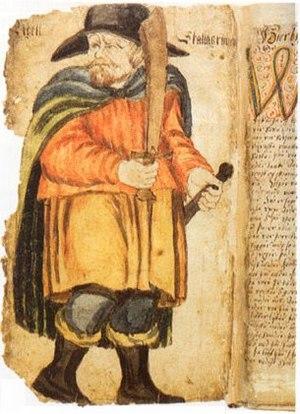
Le scalde est un poète scandinave, très souvent islandais, du Moyen Âge, essentiellement du IXᵉ au XIIIᵉ siècle.
Les sagas des Islandais — également appelées « sagas de famille » — sont un sous-genre des sagas islandaises. Il s'agit de récits se rapportant aux hauts faits d'un ancêtre ayant vécu aux Xᵉ et XIᵉ siècles en Islande. Leurs auteurs ne sont pas connus. Les héros de ces sagas sont généralement fameux en raison des expéditions vikings qu'ils ont menées ou de leurs qualités personnelles.
Þórsdrápa est un poème scaldique écrit par Eilífr Goðrúnarson, un poète au service de Håkon Sigurdsson, en vieux norrois. Il est reconnu pour son utilisation de kenningar et d'autres formes de métaphore. Le poème a été recueilli dans la partie Skáldskaparmál de l'Edda de Snorri.
Droplaugarsona saga est l'une des sagas des Islandais, probablement écrite au début du XVᵉ siècle. Elle raconte la vie d'adultes de deux fils de Droplaug, Grimr et de Helgi, qui sont aussi apparus dans la Fljótsdæla saga. Les histoires des deux sagas se superposent parfois, et dans certains cas l'une contredit l'autre dans les détails. Cela n'est pas inhabituel dans une saga islandaise.
La littérature nordique est la littérature caractéristique des pays nordiques. Quand on mentionne uniquement Danemark, Norvège et Suède, on parle de littérature scandinave.
Egill Skallagrímsson est un héros et un scalde islandais né au début du Xᵉ siècle à Borg, une ferme de la région des Myrar dans un fjord auquel elle a donné son nom, dans l'ouest de l'Islande.
La liste des épées légendaires recense les épées qui ont été assez fameuses pour qu’on leur ait attribué des noms propres que les légendes, mythologies ou textes religieux ont conservés.
La littérature islandaise est la littérature, orale et surtout écrite, en Islande ou en islandais ou par des Islandais.
Selon l'historiographie traditionnelle, l’Âge des Vikings, ou ère viking, est le nom de la période qui suit immédiatement l'Âge de Vendel entre 793 et 1066 de notre ère. Cette période est marquée par l'expansion rapide du territoire des Vikings, guerriers et marchands scandinaves, qui lancent d'abord des raids côtiers en direction des monastères chrétiens, avant de remonter grâce aux fleuves vers l'intérieur des terres. Les invasions et pillages concernent une grande partie de l'Europe, y compris les territoires russes, le nord de l'Afrique et la Méditerranée, et même le nord-est de l'Amérique du Nord. Hormis l'exploration de l'Europe par ses océans et rivières grâce à leurs connaissances avancées en matière de navigation et l'extension de leurs routes de commerce à travers de vastes parties du continent, les peuples Vikings se sont aussi engagés dans des guerres, et ont, par leurs implantations durables sur de vastes pans du territoire, notamment contribué au développement du système féodal en Europe.
L'histoire de l'Islande est récente par rapport à celle du reste de l'Europe. Du fait de son éloignement, ce pays n'a pas subi la guerre, mais certains événements extérieurs, tels que la réforme protestante imposée par le Danemark ou la peste noire, ont eu des conséquences importantes pour les Islandais. L'histoire du pays a aussi été marquée par nombre de catastrophes naturelles et par sa lutte pour l'indépendance, obtenue en 1918 — il faut toutefois attendre 1944 pour que les derniers liens avec le Danemark soient coupés lors de l'instauration d'un régime républicain.